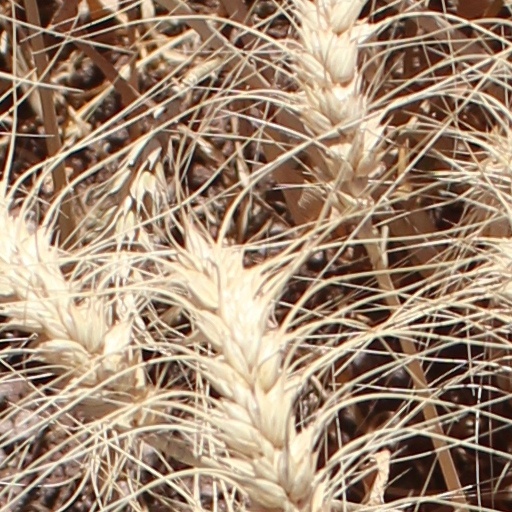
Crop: wheat